History of the camera

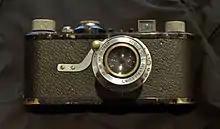
Leica I, 1925

Collodion dry plates had been available since 1857, thanks to the work of Désiré van Monckhoven, but it was not until the invention of the gelatin dry plate in 1871 by Richard Leach Maddox that the wet plate process could be rivaled in quality and speed. The 1878 discovery that heat-ripening a gelatin emulsion greatly increased its sensitivity finally made so-called "instantaneous" snapshot exposures practical. For the first time, a tripod or other support was no longer an absolute necessity. With daylight and a fast plate or film, a small camera could be hand-held while taking the picture. The ranks of amateur photographers swelled and informal "candid" portraits became popular. There was a proliferation of camera designs, from single- and twin-lens reflexes to large and bulky field cameras, simple box cameras, and even "detective cameras" disguised as pocket watches, hats, or other objects.